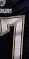
Number: 7